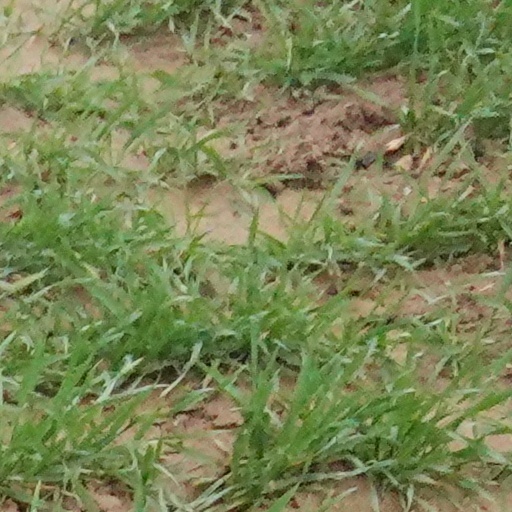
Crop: wheat